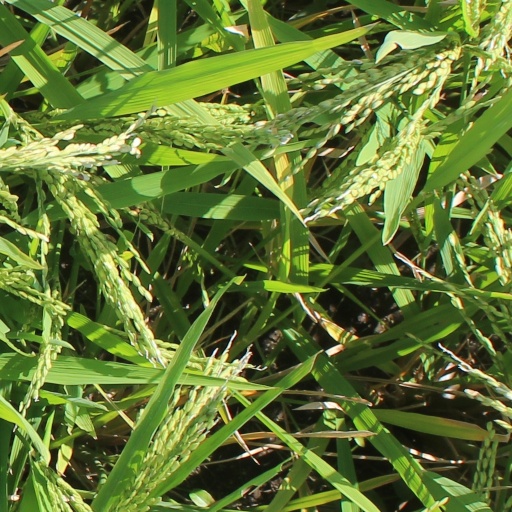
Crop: rice